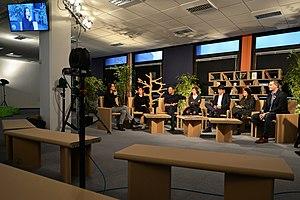
Jury du festival 2019 sur le plateau de la web TV interrogé par Sonia Déchamps. Présidé par l'autrice Dominique Goblet, le jury comprend également l'autrice Pénélope Bagieu, le délégué artistique de l'Orchestre de Paris Édouard Fouré Caul-Futy, l'animateur Augustin Trapenard, la journaliste Pauline Croquet et le libraire Jérôme Briot. Festival International de la Bande Dessinée d'Angoulême 2019.
Le 46ᵉ festival international de la bande dessinée d'Angoulême s'est tenu du 24 janvier au 27 janvier 2019.